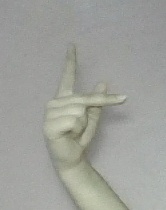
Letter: dha